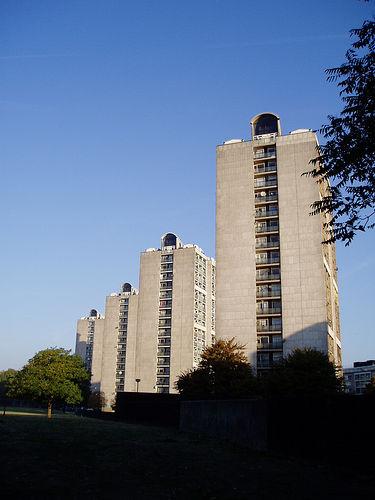
Weather: sun or clear